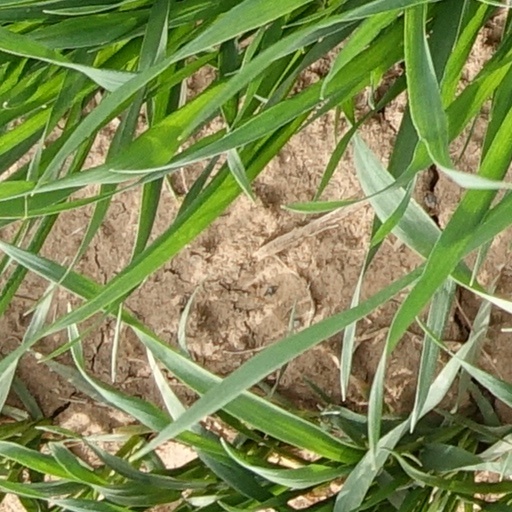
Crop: wheat